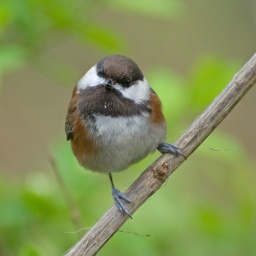
Near the little stone bridge west of Lost Lagoon in Stanley Park, Vancouver, March 30, 2010.